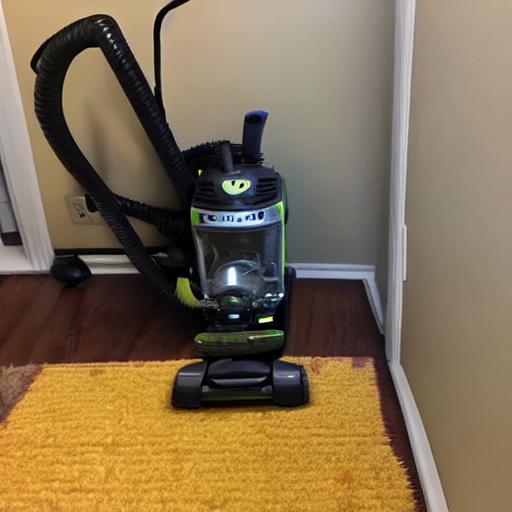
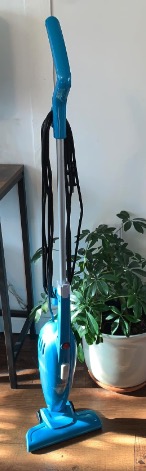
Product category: items_vacuum
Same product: no